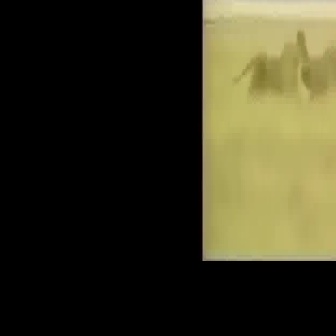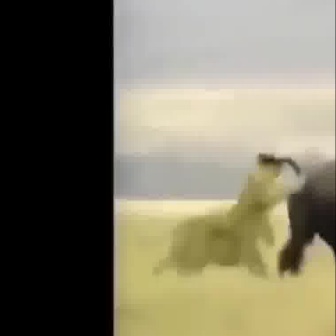
  Please identify the target specified by the bounding box [232,29,308,105] in the first image and locate it in the second image. Return the coordinates in [x_min,y_min,x_max,y_max] format.
Answer: [148,152,285,288]